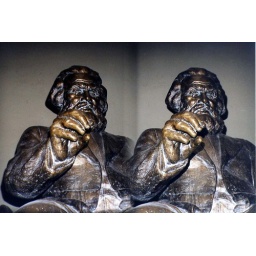
Karl Marx, sitting on a pedestal in a building of the University of Budapest.See set description for how to view this.